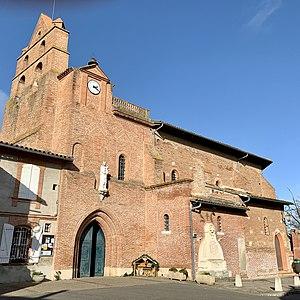
Église Saint-Julien de Beauzelle (Haute-Garonne)
La liste des églises de la Haute-Garonne recense de manière exhaustive les églises situées dans le département français de la Haute-Garonne.
Beauzelle est une commune française située dans le département de la Haute-Garonne, en région Occitanie.